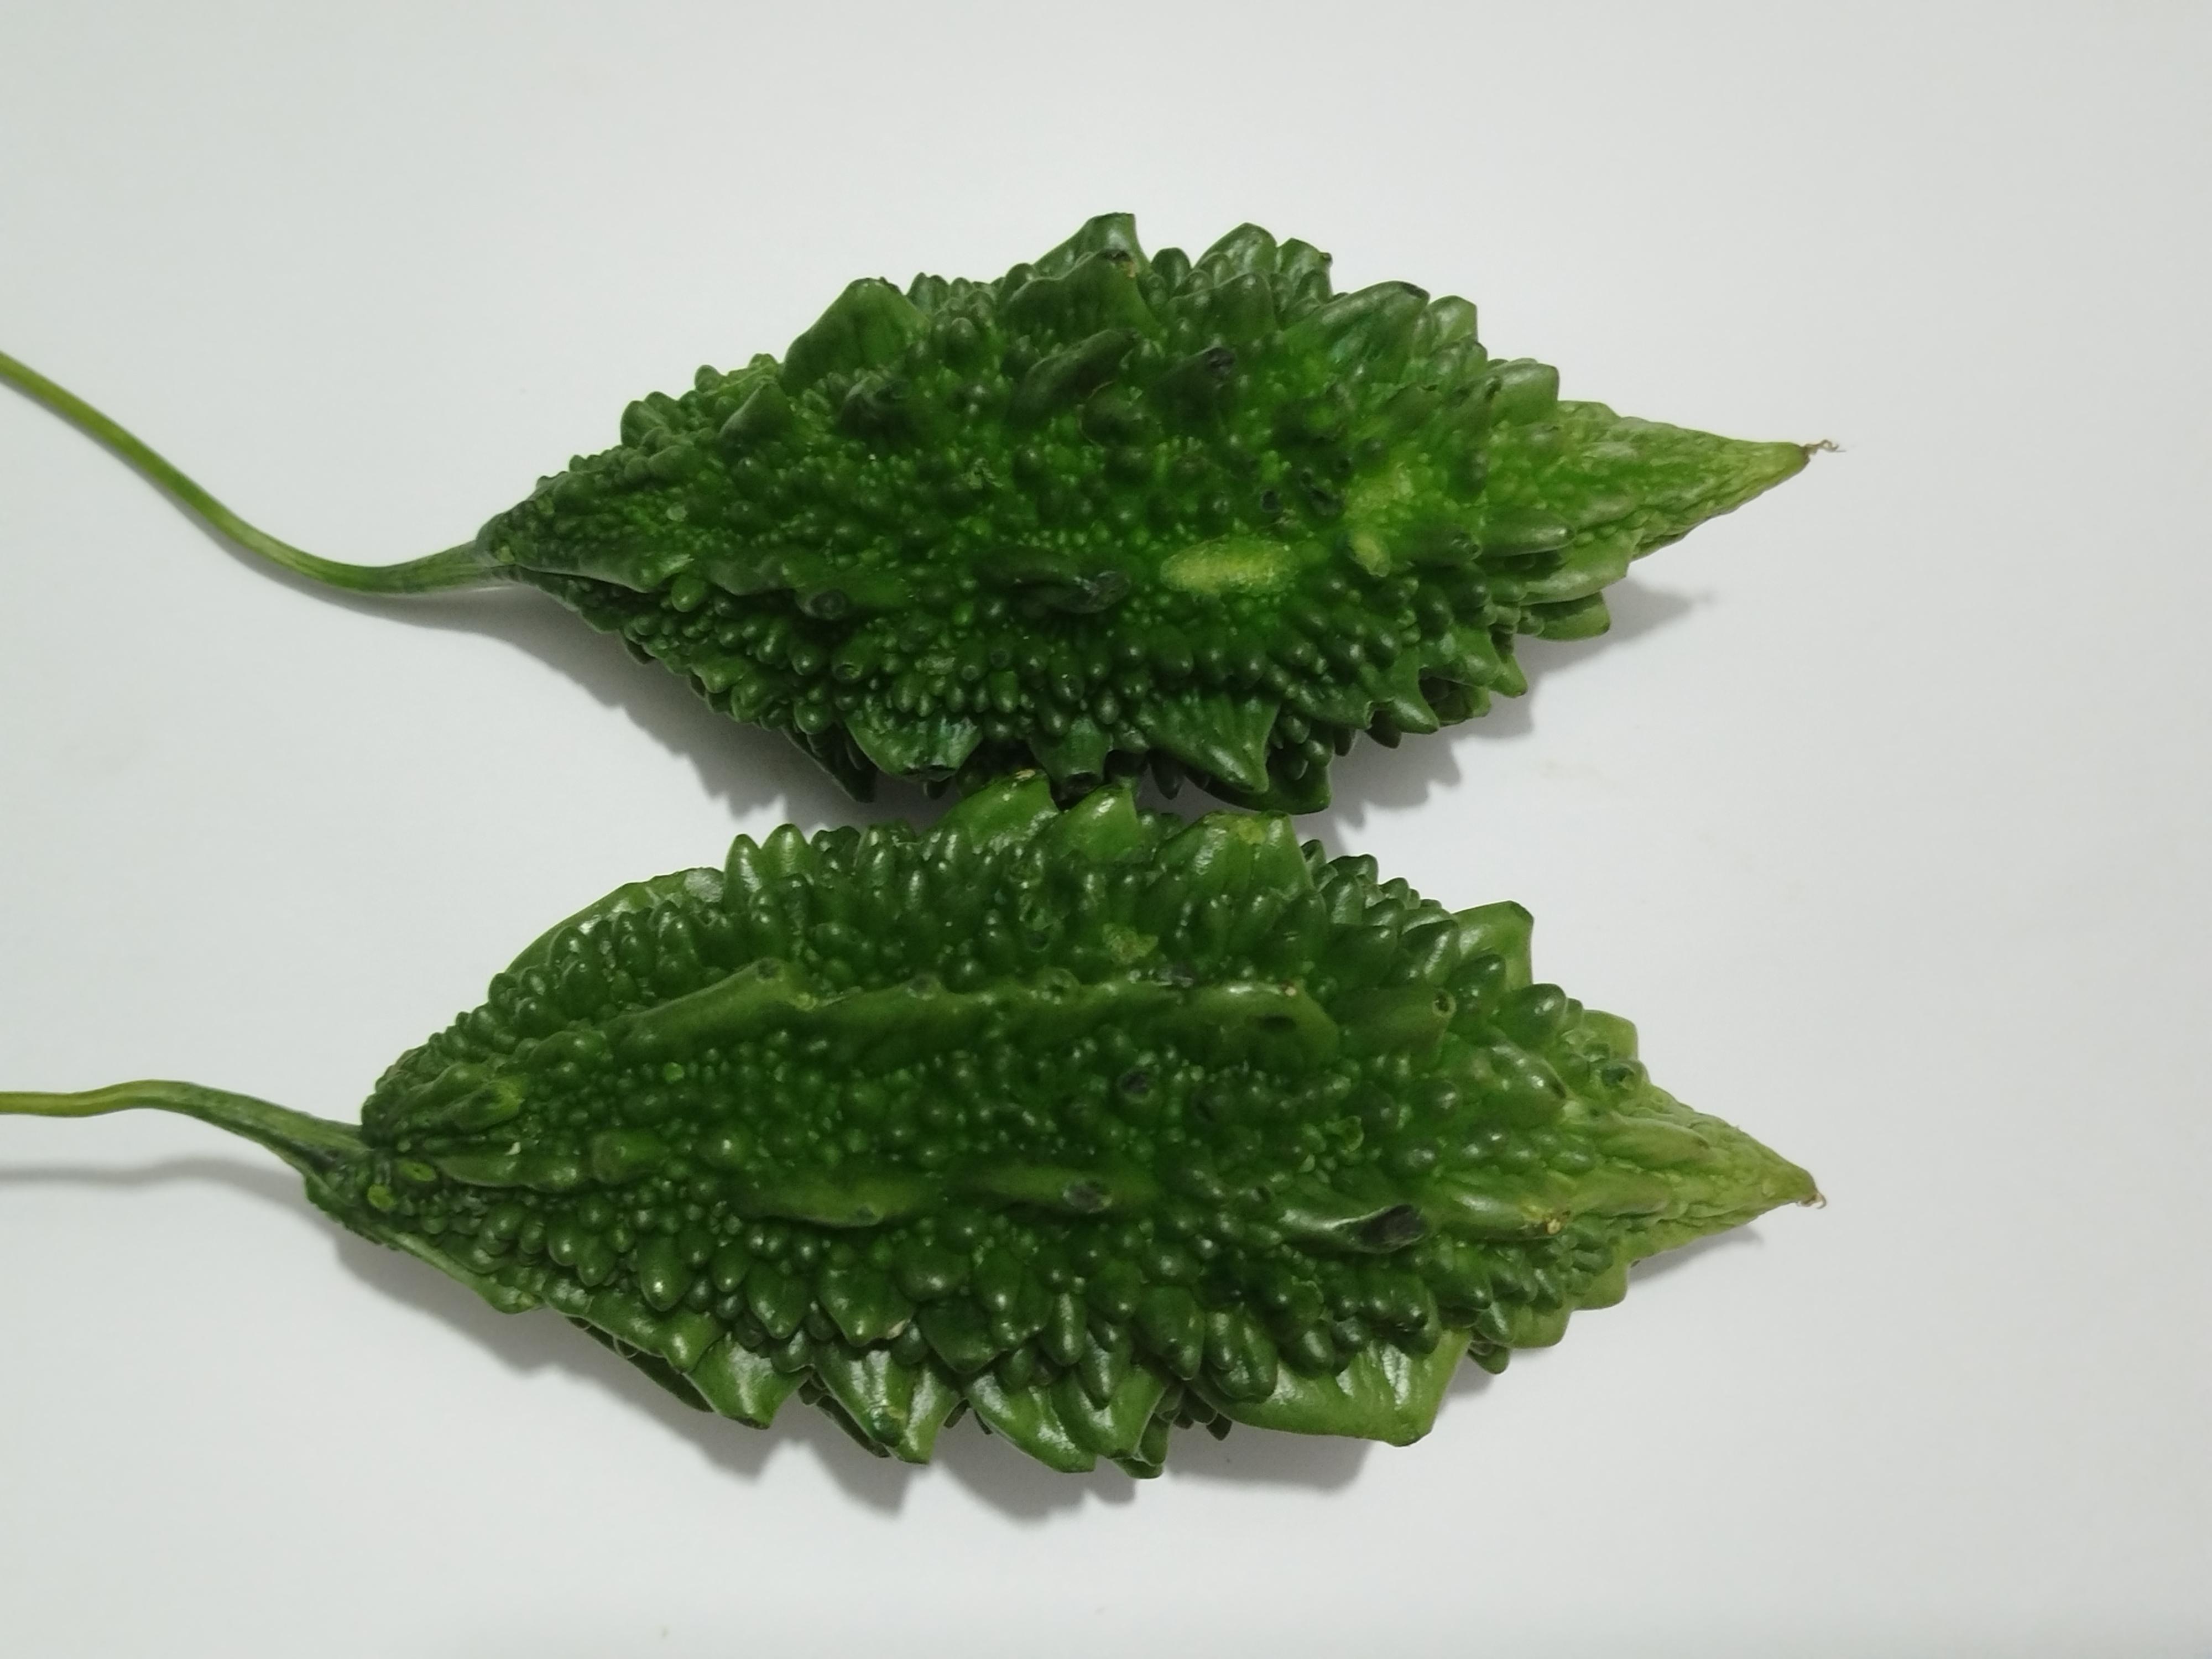
Label: Bitter melon